Fig cake (fruit)

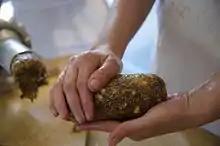
Mechanically-produced fig cake (often formed into a round or square loaf)

A fig cake, or cake of figs, is a mass or lump of dried and compressed figs, usually formed by a mold into a round or square block for storage, or for selling in the marketplace for human consumption. The fig cake is not a literal cake made as a pastry with a dough batter, but rather a thick and often hardened paste of dried and pressed figs made into a loaf, sold by weight and eaten as a snack or dessert food in Mediterranean countries and throughout the Near East. It is named "cake" only for its compacted shape when several are pounded and pressed together in a mold.